Parasitism

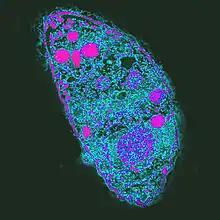
The protozoan "Toxoplasma gondii" facilitates its transmission by inducing behavioral changes in rats through infection of neurons in their central nervous system.

Long-term partnerships can lead to a relatively stable relationship tending to commensalism or mutualism, as, all else being equal, it is in the evolutionary interest of the parasite that its host thrives. A parasite may evolve to become less harmful for its host or a host may evolve to cope with the unavoidable presence of a parasite—to the point that the parasite's absence causes the host harm. For example, although animals parasitised by worms are often clearly harmed, such infections may also reduce the prevalence and effects of autoimmune disorders in animal hosts, including humans. In a more extreme example, some nematode worms cannot reproduce, or even survive, without infection by "Wolbachia" bacteria.